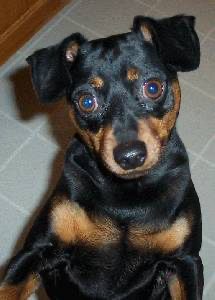
Animal: dog
Breed: miniature pinscher